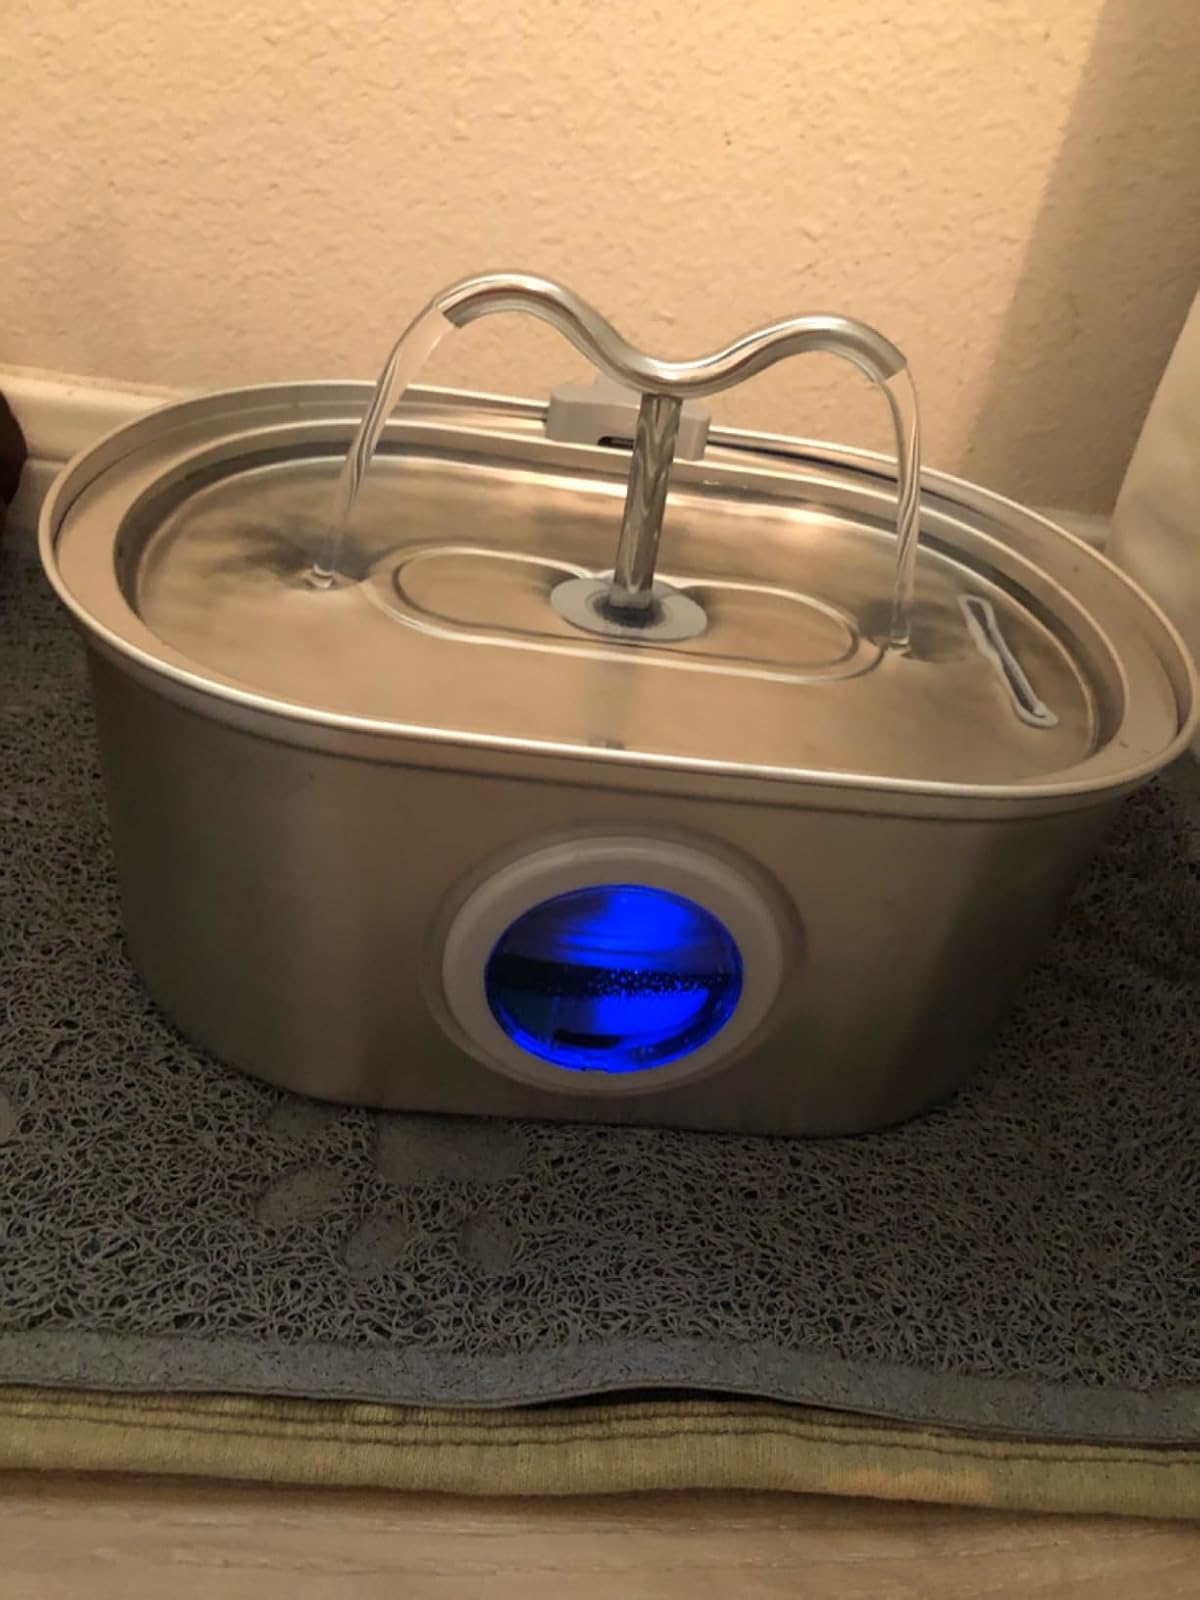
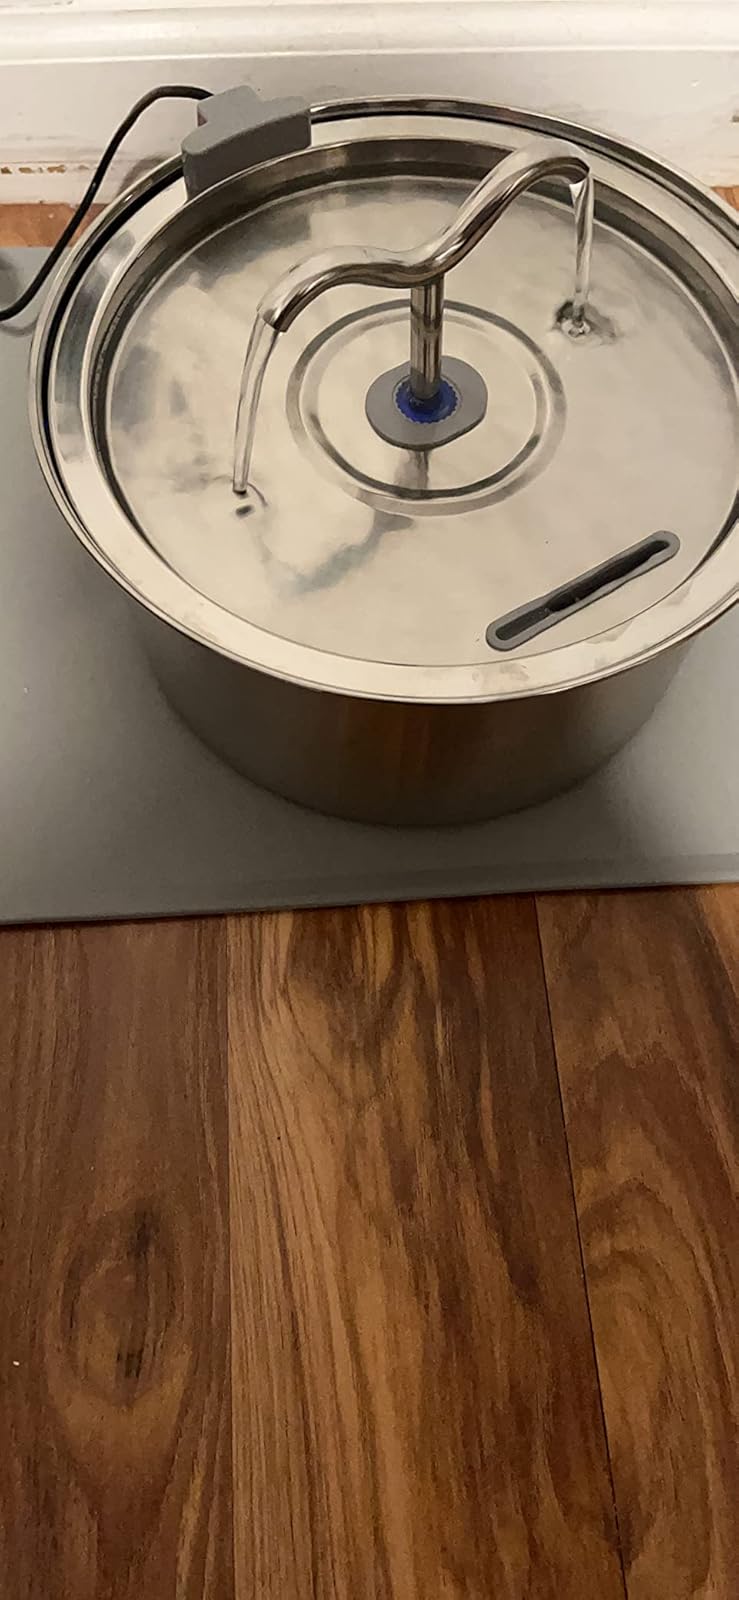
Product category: items_bowl
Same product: no